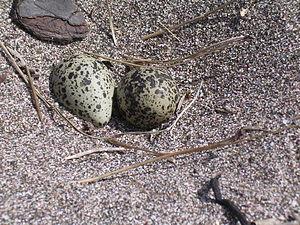
Le Pluvier roux est une espèce de petits oiseaux limicoles de la famille des Charadriidae.